Tim Southee

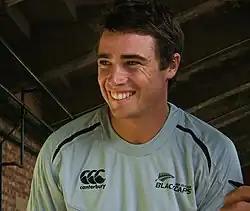
Southee in 2009

Timothy Grant Southee (born 11 December 1988), is a former New Zealand international cricketer who has captained New Zealand cricket team in all formats of the game. He is a right-arm medium-fast bowler and a hard-hitting lower order batsman. The third New Zealand bowler to take 300 Test wickets, he was one of the country's youngest cricketers, debuting at the age of 19 in February 2008. On his Test debut against England he took 5 wickets and made 77 off 40 balls in the second innings. He plays for Northern Districts in the Plunket Shield, Ford Trophy and Super Smash as well as Northland in the Hawke Cup. He was named as New Zealand's captain for the first T20I against West Indies in place of Kane Williamson, who was rested for that game. The Blackcaps won that match by 47 runs. Southee was a member of the New Zealand team that won the 2019–2021 ICC World Test Championship. Southee's Test batting strike rate of 82.68 is the third highest among batsmen with a minimum of 2000 career runs. He was also a part of the New Zealand squads to finish as runners-up in two Cricket World Cup finals in 2015 and 2019.